Nicholas Diddams

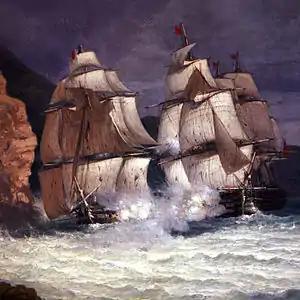
HMS Boyne v Romulus

He was born around 1760 the son of Nicholas Diddams (b.1731) and grandson of John Diddams (1687-1766) and his wife Mary Rolfe (1702-1777).